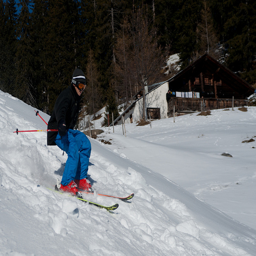
A man riding skis down a snow covered slope.
A person in blue pants and a black jacket skiing.
The guy is sking down a slope alone.
SKIER COMING DOWN THE SLOPES JUST OUTSIDE THE CABIN
A person in blue ski pants on skis going down a slope